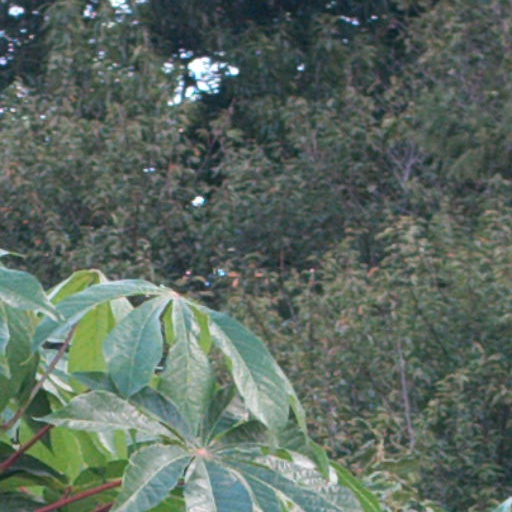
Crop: cassava